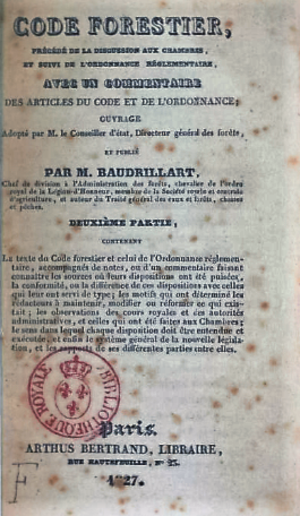
Code forestier précédé de la discussion aux chambres et suivi de l'ordonnance réglementaire
Jacques-Joseph Baudrillart est un agronome et forestier français, né le 20 mai 1774 à Givron dans les Ardennes et mort à Paris le 24 mars 1832. Ardent défenseur de la foresterie, il est un des promoteurs de l'École royale forestière devenue École impériale forestière puis École nationale des eaux et forêts au gré des régimes politiques.